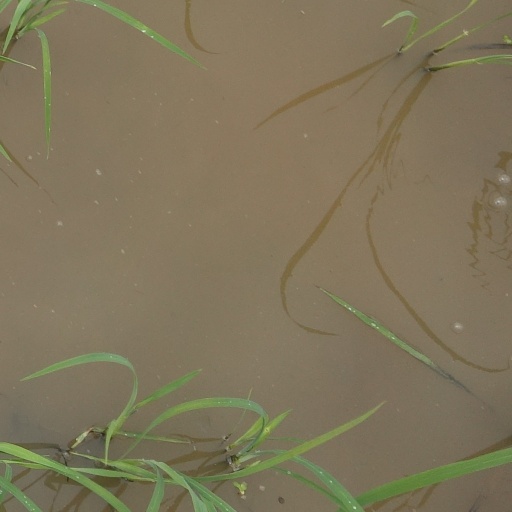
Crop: rice